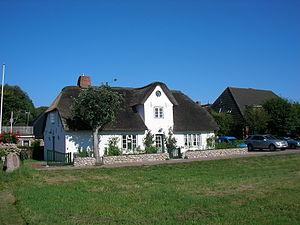
Midlum est une commune d'Allemagne, située dans le land du Schleswig-Holstein et l'arrondissement de Frise-du-Nord. Elle se situe sur l'île de Föhr.